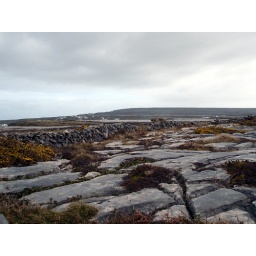
I'm just so fascinated by the black rock that makes up this type of landscape.